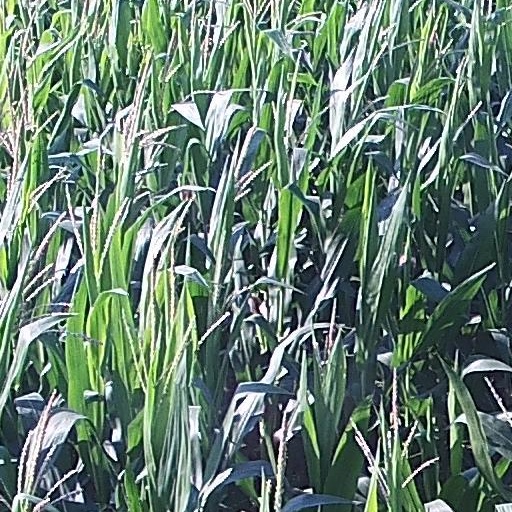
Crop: maize; corn